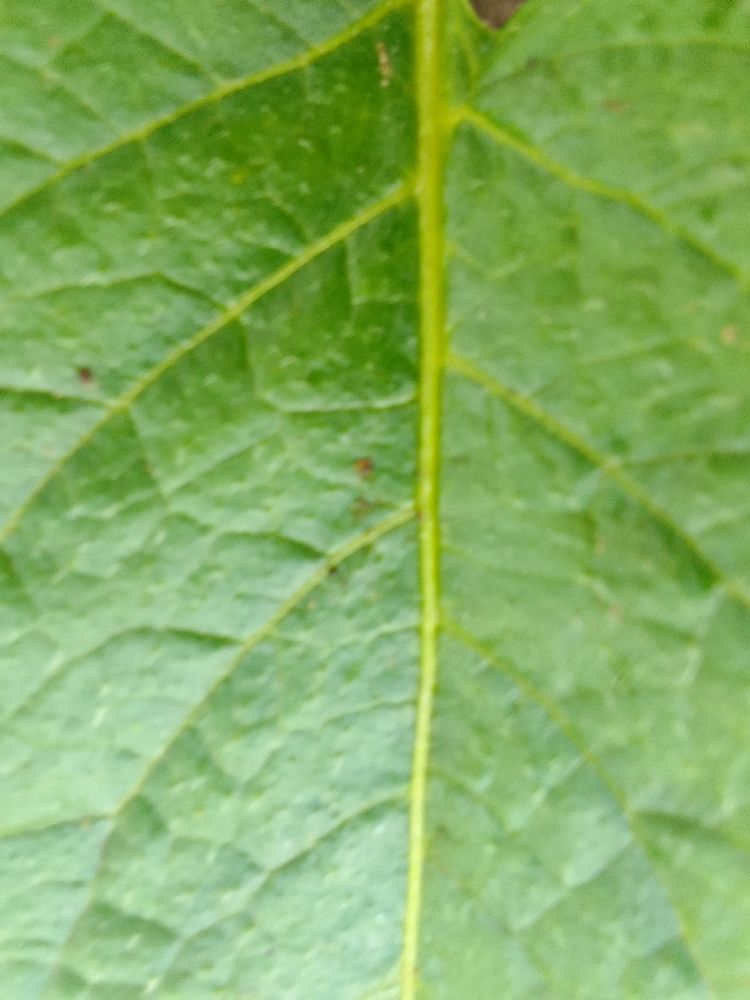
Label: Healthy